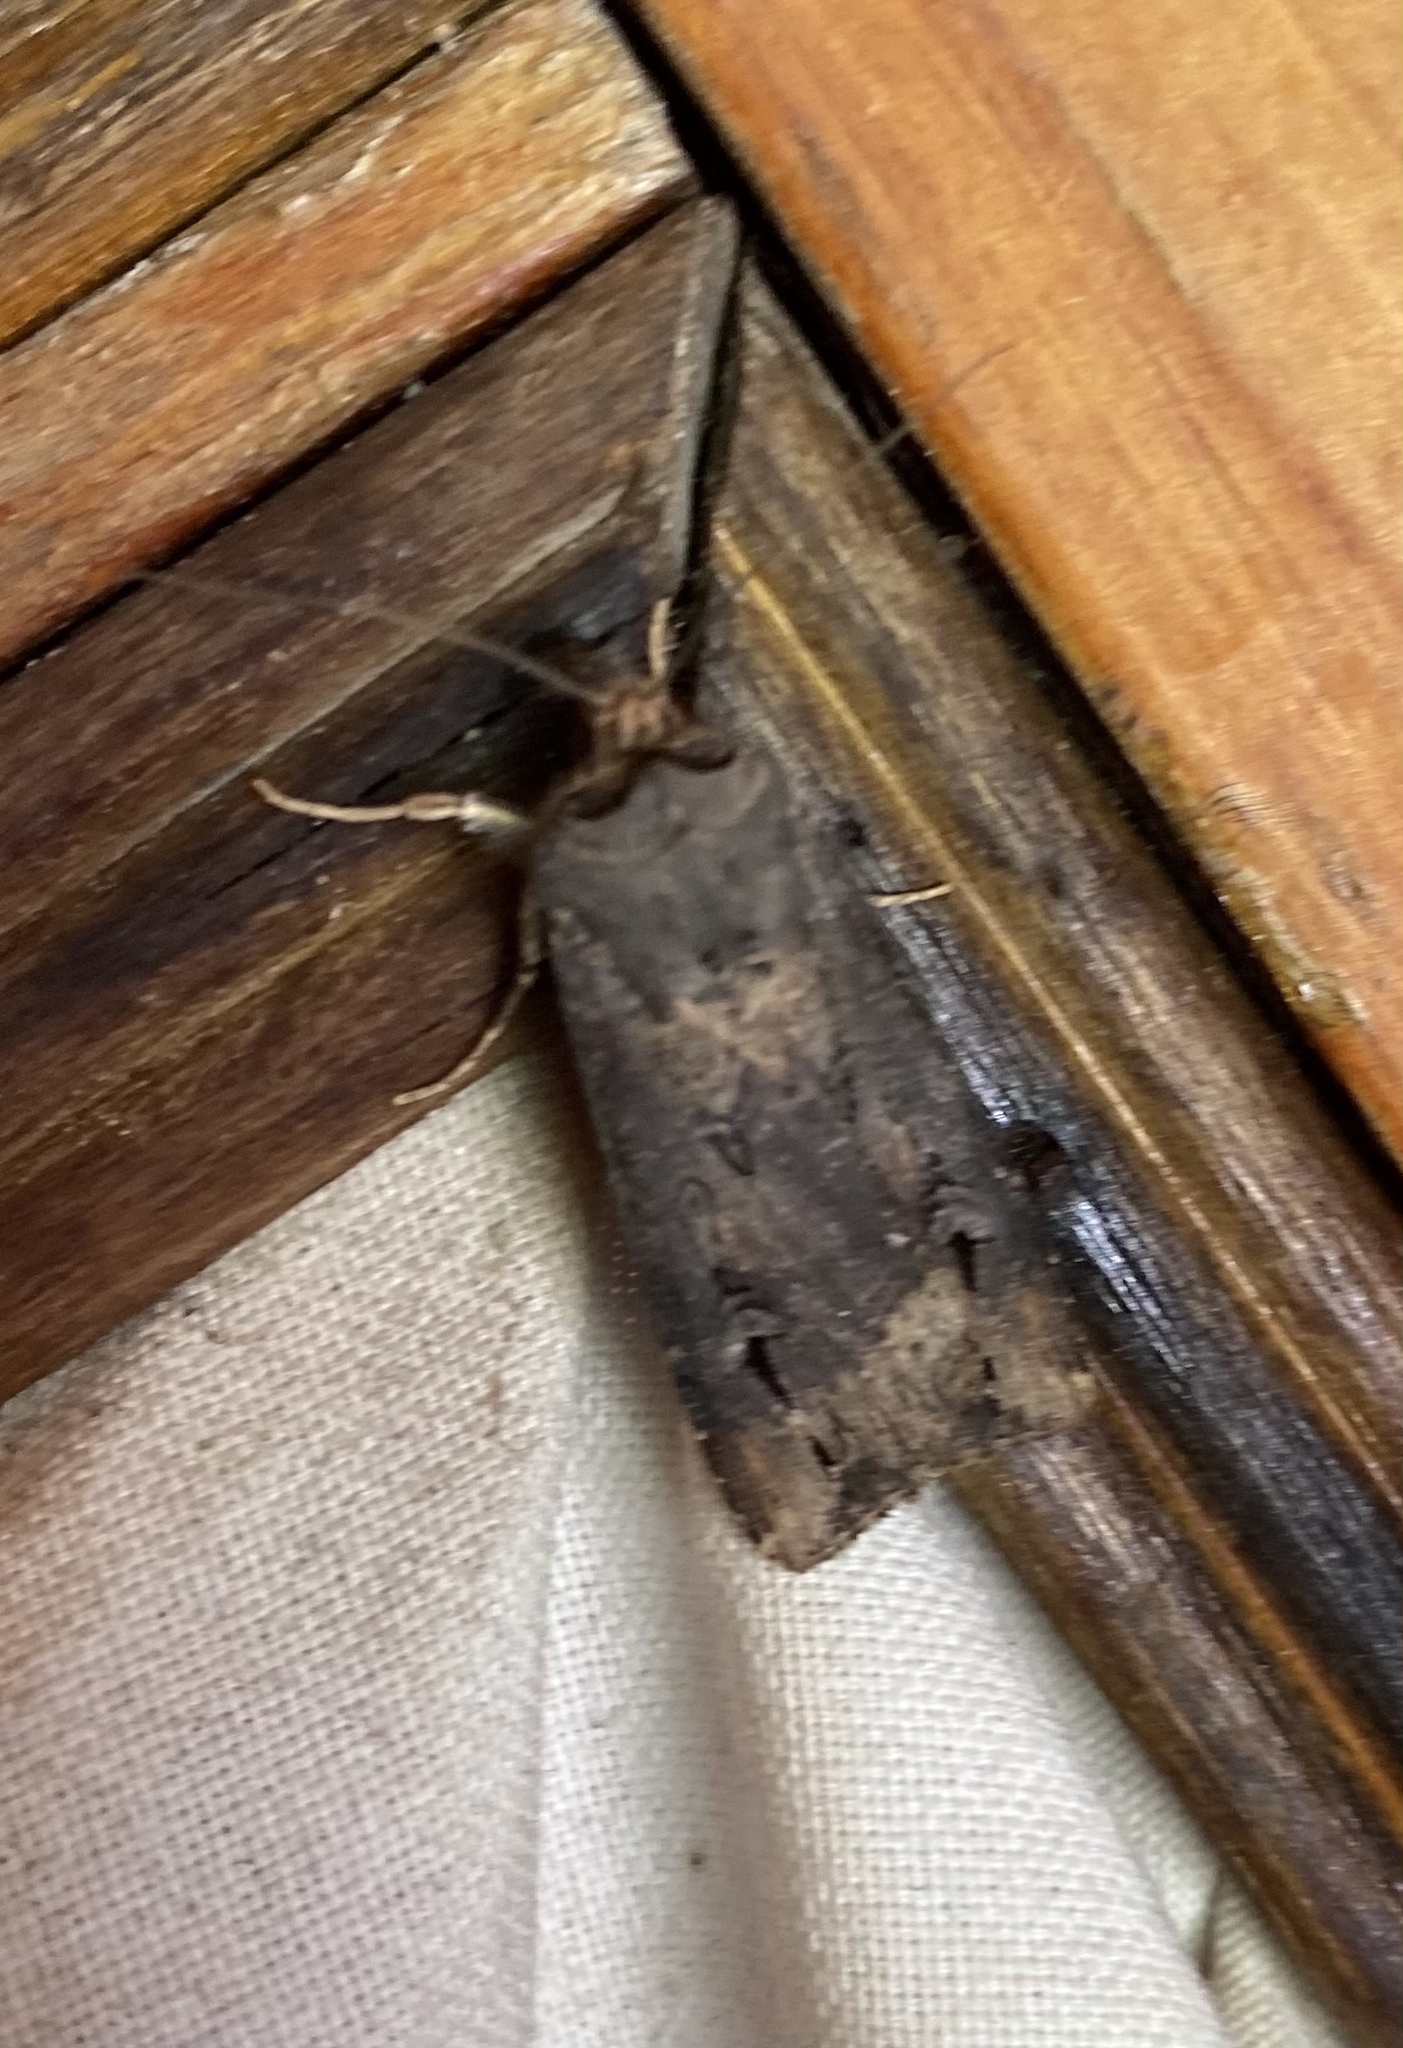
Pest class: cutworms